Bad Hersfeld

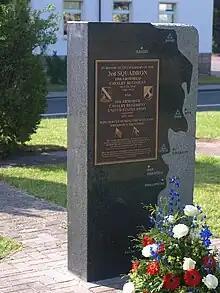
Memorial stone in the former McPheeters Barracks. It was erected in honor of the soldiers who did their military service in Bad Hersfeld.

Beginning in 1949, the town was called Bad Hersfeld, and as of 1963 it became a Hessian State Spa, which was municipalized in 2006. ("Bad" is German for "bath", and is a title given towns by state governments in recognition of their spa status).